Tomasz Stańko

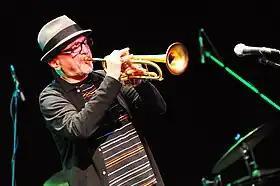
Performing at the "Szakala Day" charity concert in Warsaw, November 2010

Stańko's autobiography "Desperado" was published in Poland in 2010, a multi-part interview conducted by . In November 2010 he took part in the "Dzień Szakala" (The Day of the Jackal) charity concert, in Warsaw, in aid of saxophonist Tomasz Szukalski. In 2011 the Smithsonian Institution, the world's largest museum and education and research complex, published the six-disc compilation "," which closes with "Suspended Night Variation VIII" by Stańko.